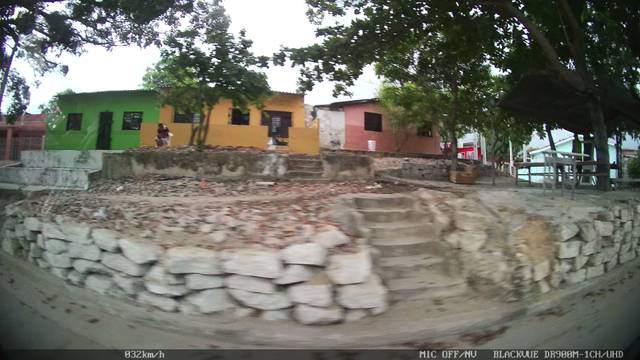
Region: Colombia
Coordinates: 10.963, -74.782